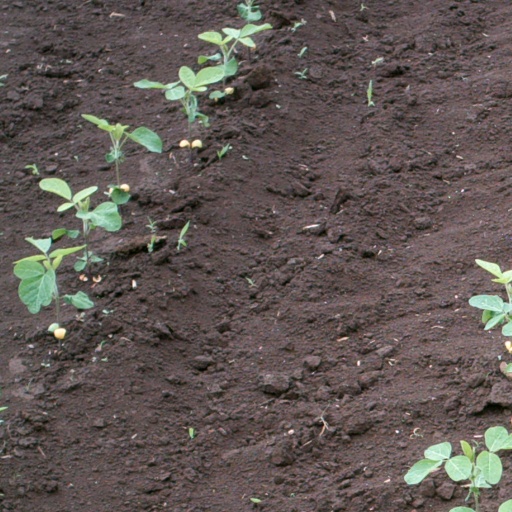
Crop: soybean